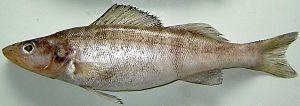
Sander marinus ou Sandre marin est une espèce apparentée au sandre et qui se rencontre en eau douce ou saumâtre.